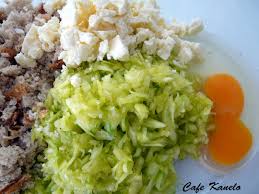
Yemek: mucver